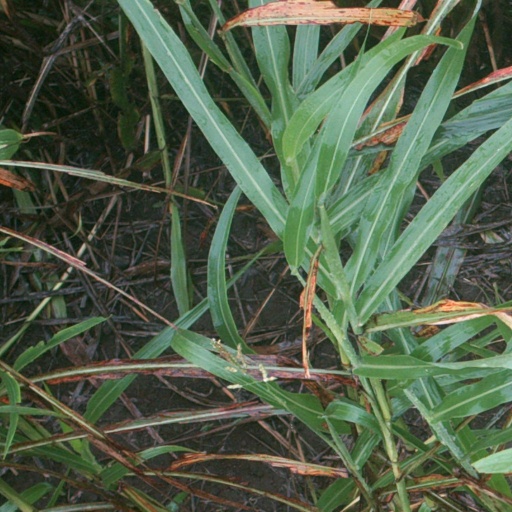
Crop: sorghum